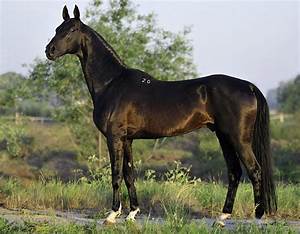
Label: cavallo